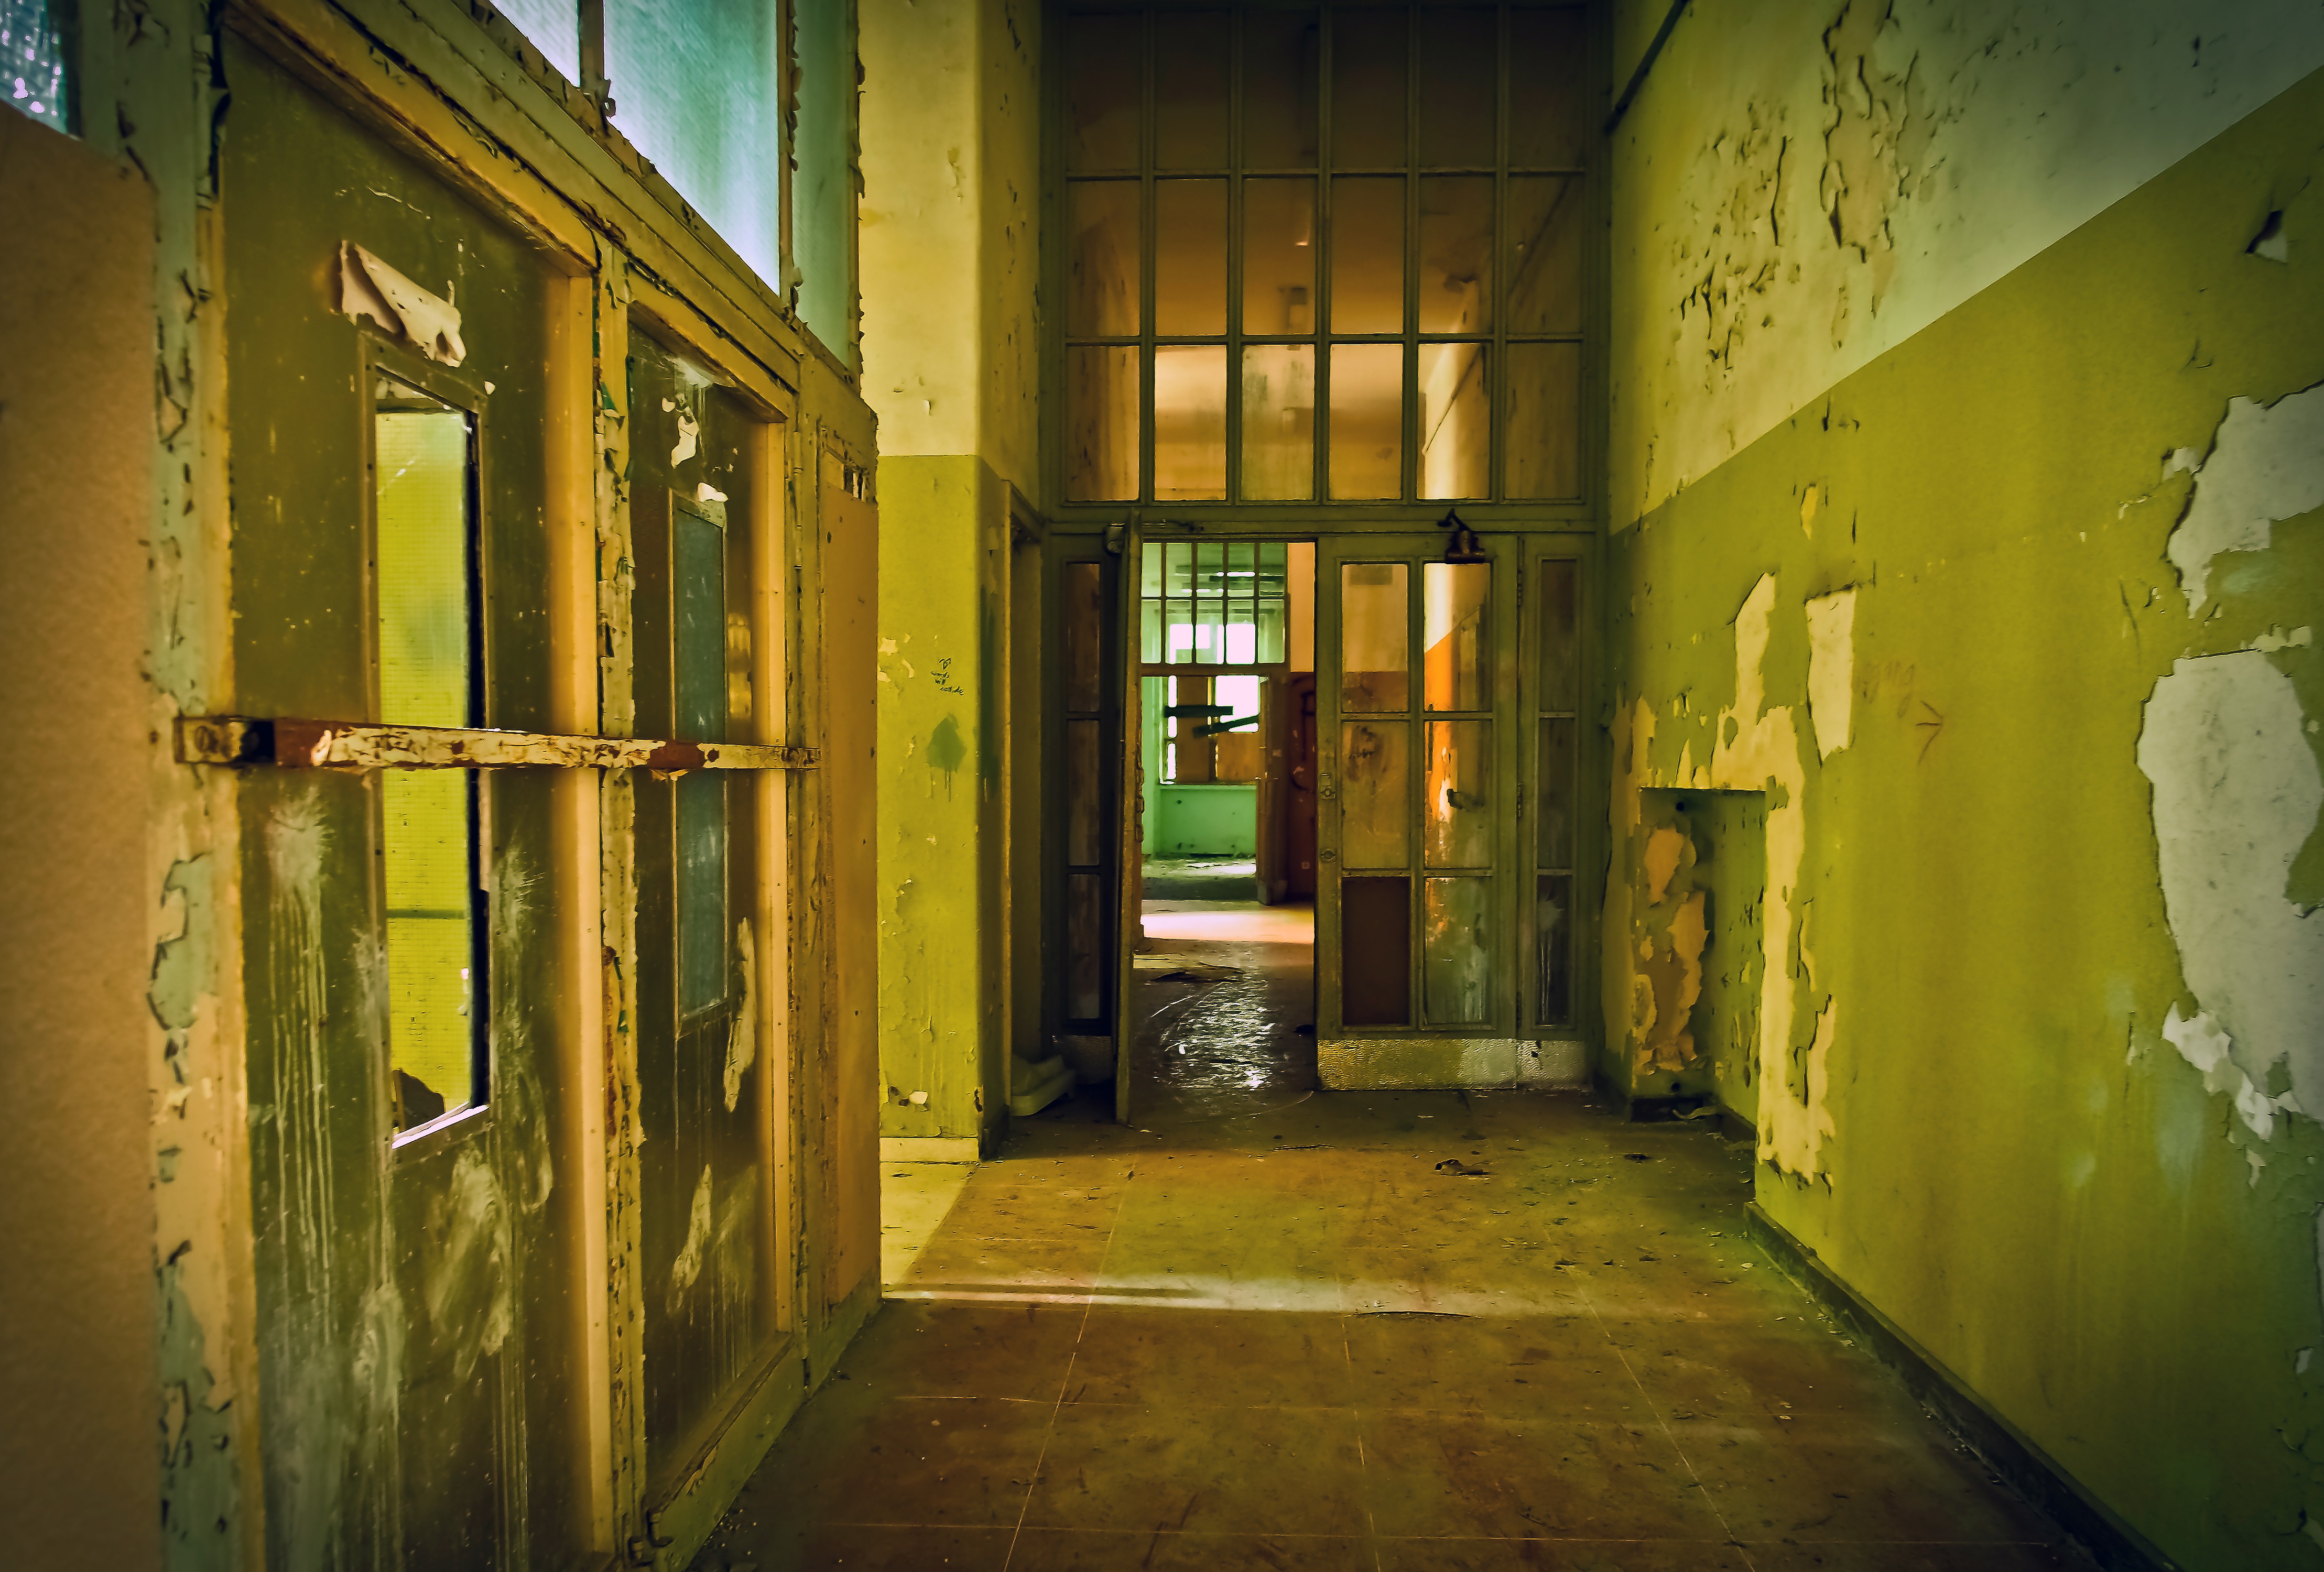
light, architecture, house, sunlight, window, building, alley, wall, green, hall, color, broken, abandoned, dirty, empty, ruin, room, yellow, old building, interior design, art, dilapidated, hallway, estate, run down, urban area